Vasily Orlov

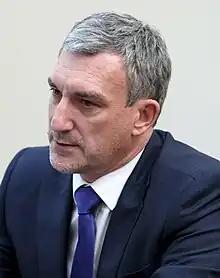
Orlov in 2023

Vasily Aleksandrovich Orlov (born on 14 April 1975) is a Russian politician serving as Governor of Amur Oblast since 27 September 2018; previously he served as the acting governor from 30 May 2018 until his election.